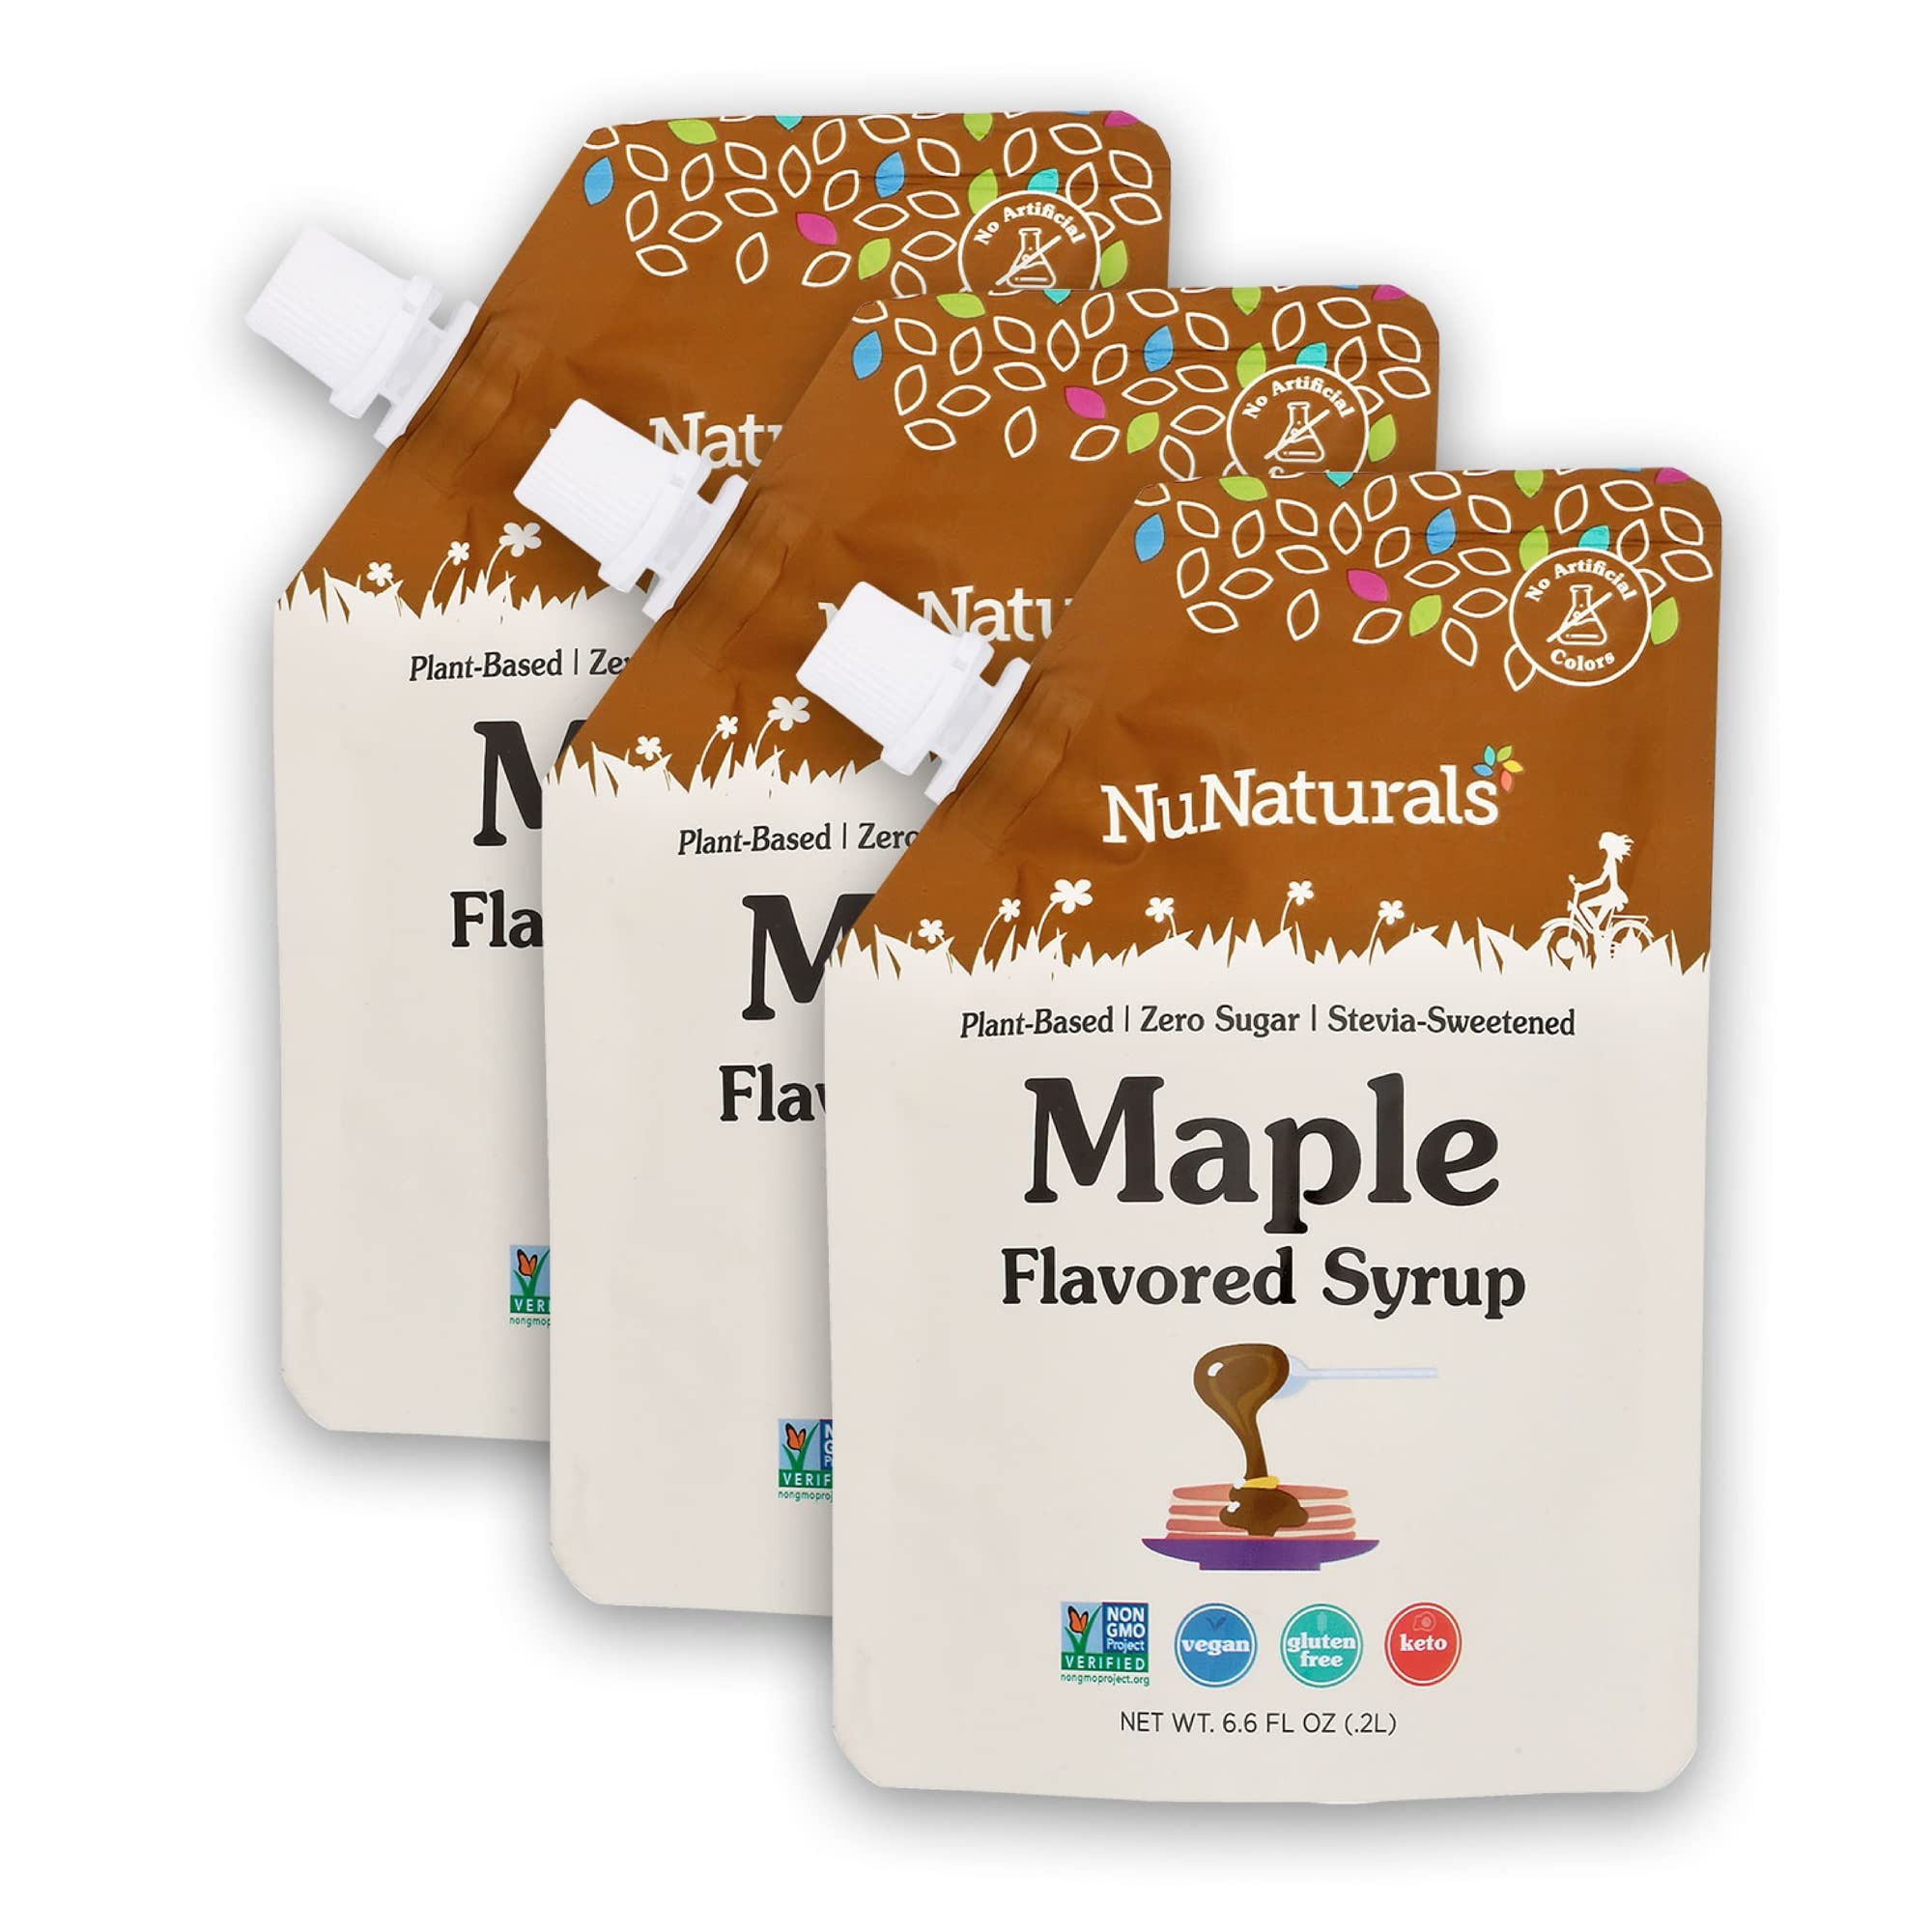
Item Name: NuNaturals Stevia Syrup, Sugar-Free Sweetener, Plant-Based Sugar Substitute, Zero Calorie, Sugar-Free Syrup, Maple, 6.6oz (3-Pack)
Bullet Point 1: Sweeten your day with our sugar-free syrup made using only pure Stevia extract and natural flavors; Tastes just as sweet and satisfying as the original, without the sugar and added calories
Bullet Point 2: Satisfy your sugar cravings with this diet-friendly syrup; Contains zero carbs; Enhance the taste and flavor of your favorite recipes for everyone in the family to enjoy
Bullet Point 3: Enjoy a decadent twist to your favorite treats and beverages; Add it to milk, coffee and lattes, top off ice cream and desserts or drizzle over waffles, pancakes or baked goods
Bullet Point 4: Gluten-free, low-glycemic, vegan, Non-GMO and sugar-free; Ideal for keto, low carb and sugar sensitive lifestyles
Bullet Point 5: NuNaturals makes naturally-sweetened sugar-free products that taste great and are good for you; We're committed to creating ethically and sustainably sourced foods that support your wellness
Product Description: Treat your taste buds to something sweet and delectable, minus the sugar and calories with our NuNaturals Stevia Syrup. Sweetened with premium-grade stevia extract, this dessert syrup is a healthy and diet-friendly way to fix your sugar cravings. Drizzle over your favorite treats or top off your beverages with this sugar-free version of the delicious childhood staple you grew up loving. You only need a little to add decadent flavor, so you can enjoy this rich syrup for a long time.
Value: 19.8
Unit: Fl Oz

Price: 28.45